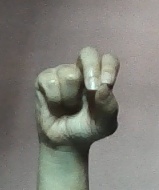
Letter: gaaf